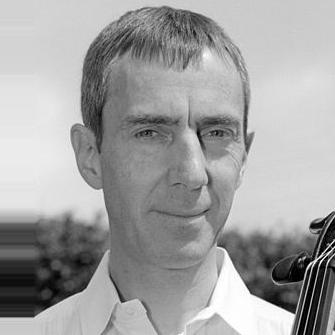
Age: 48